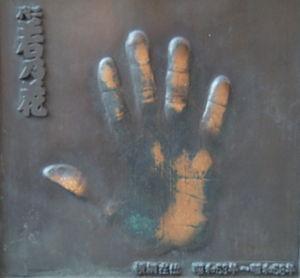
Voici la liste officielle de tous les lutteurs sumo qui ont atteint le rang de yokozuna, le plus haut rang de ce sport. D'autres yokozuna ont pu exister à des périodes antérieures, mais n'apparaissent pas dans la liste officielle commencée en 1789.